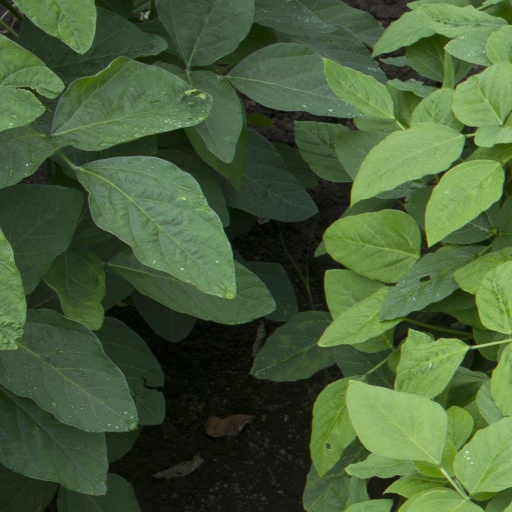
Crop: soybean